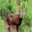
Label: deer